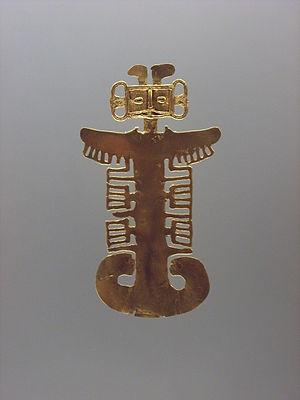
Le musée de l'or de la Banque de la République de Colombie est situé à Bogota dans la 16ᵉ rue aux numéros 5 et 6.